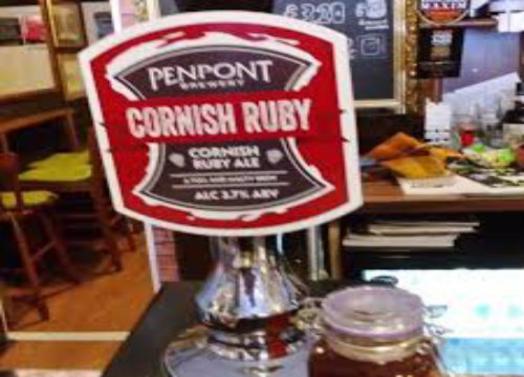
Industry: Food